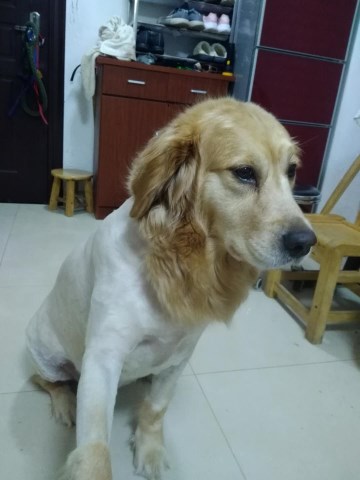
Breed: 5355-n000126-golden_retriever